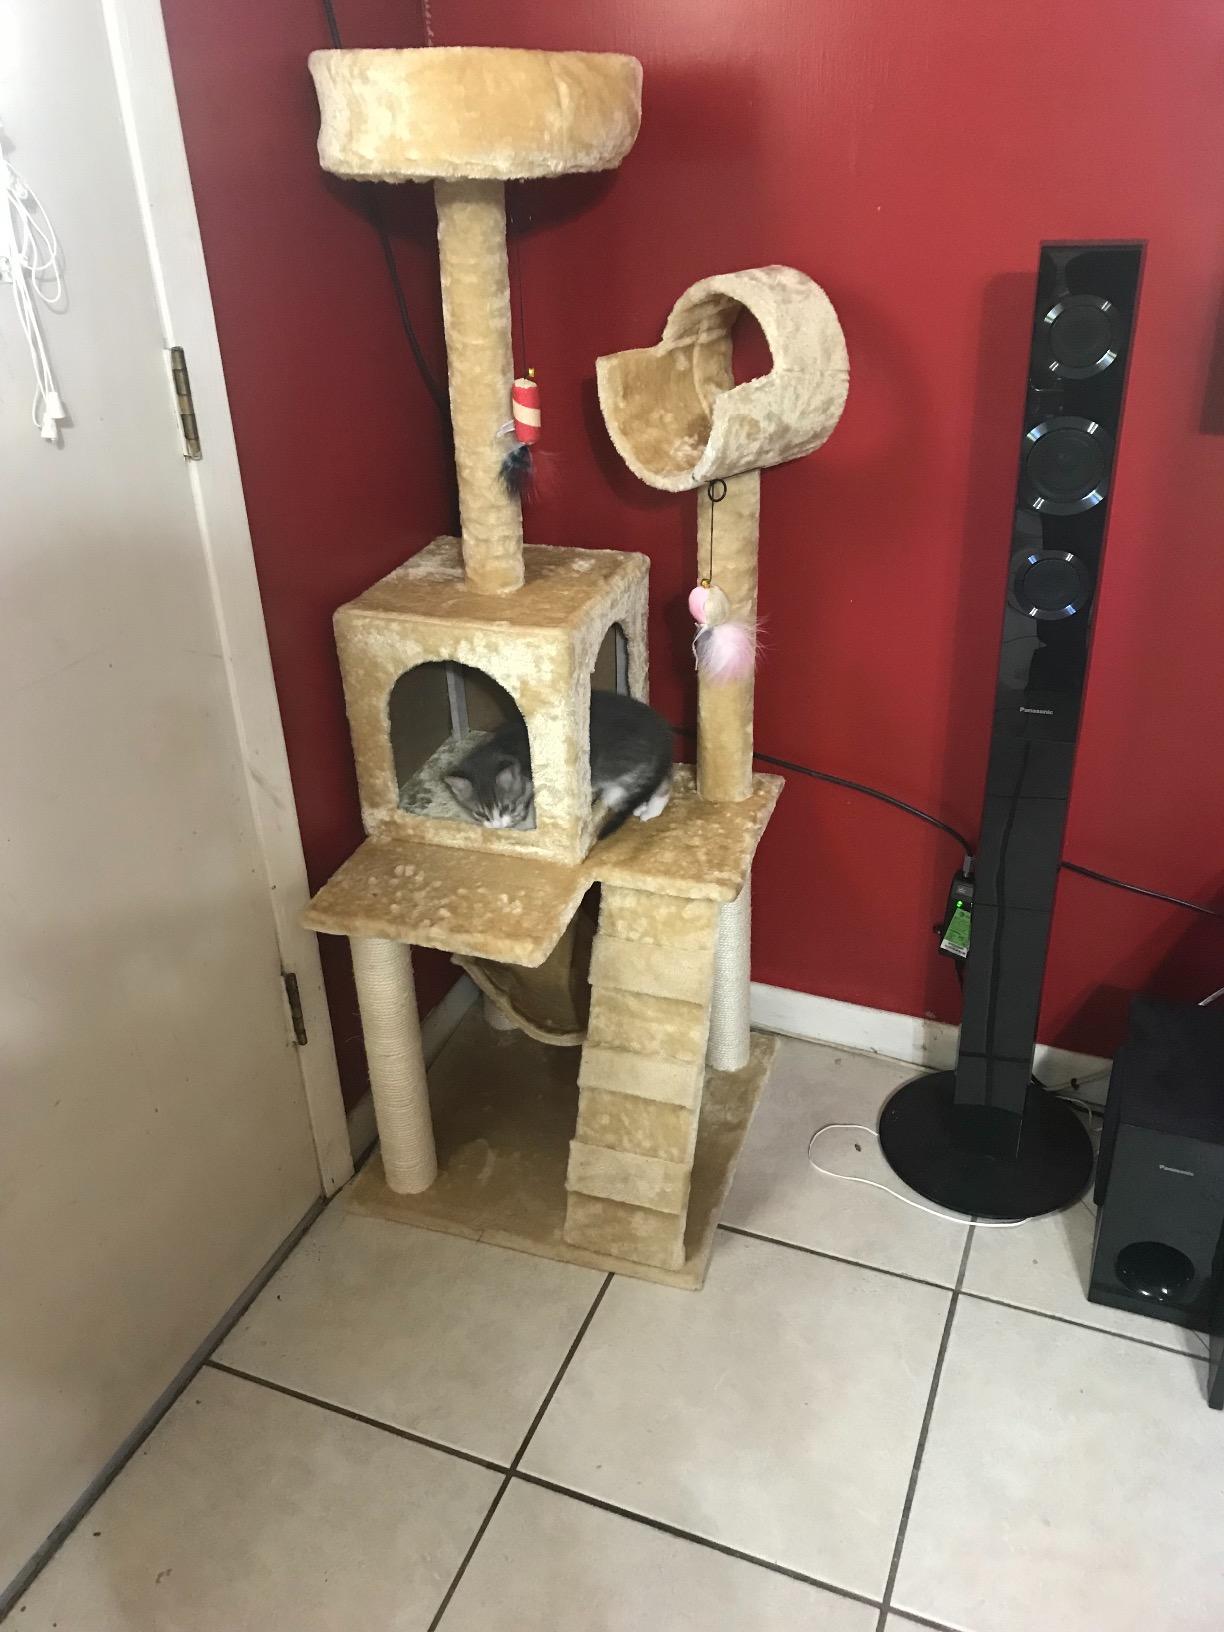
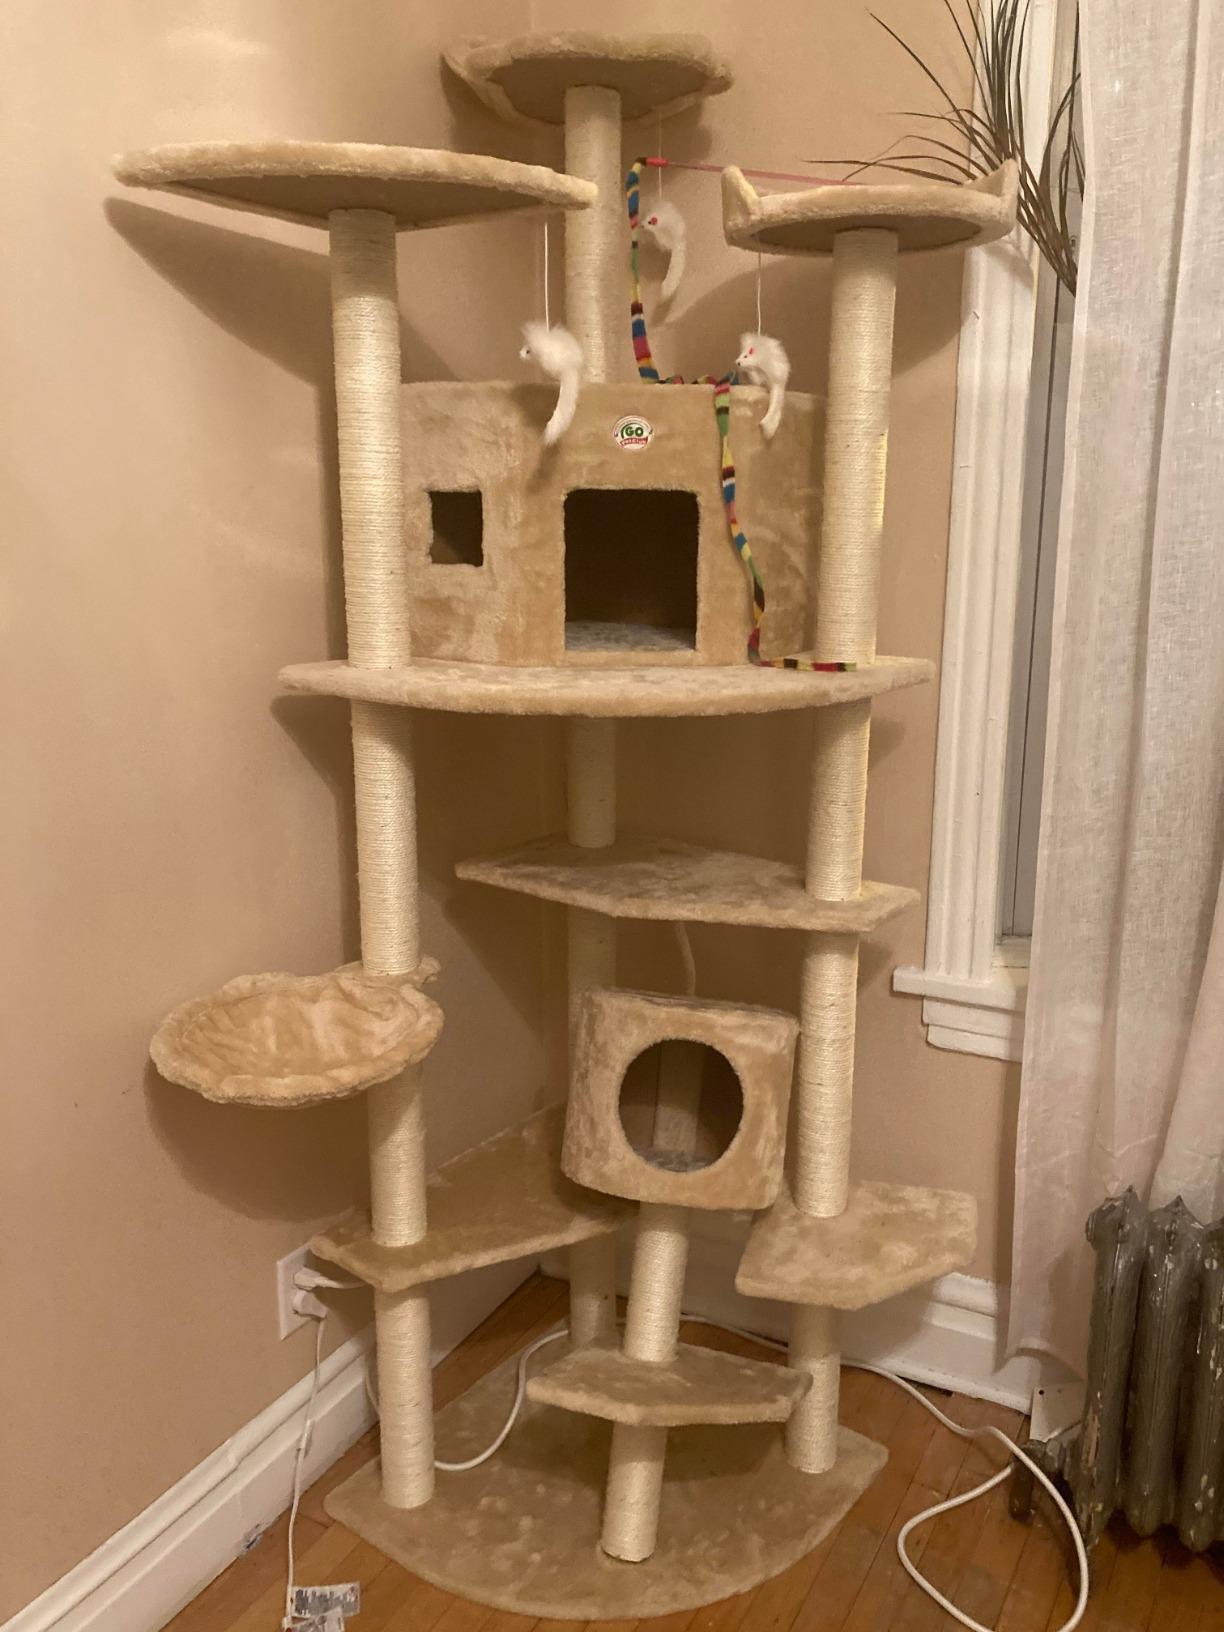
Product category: items_cat tree
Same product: no